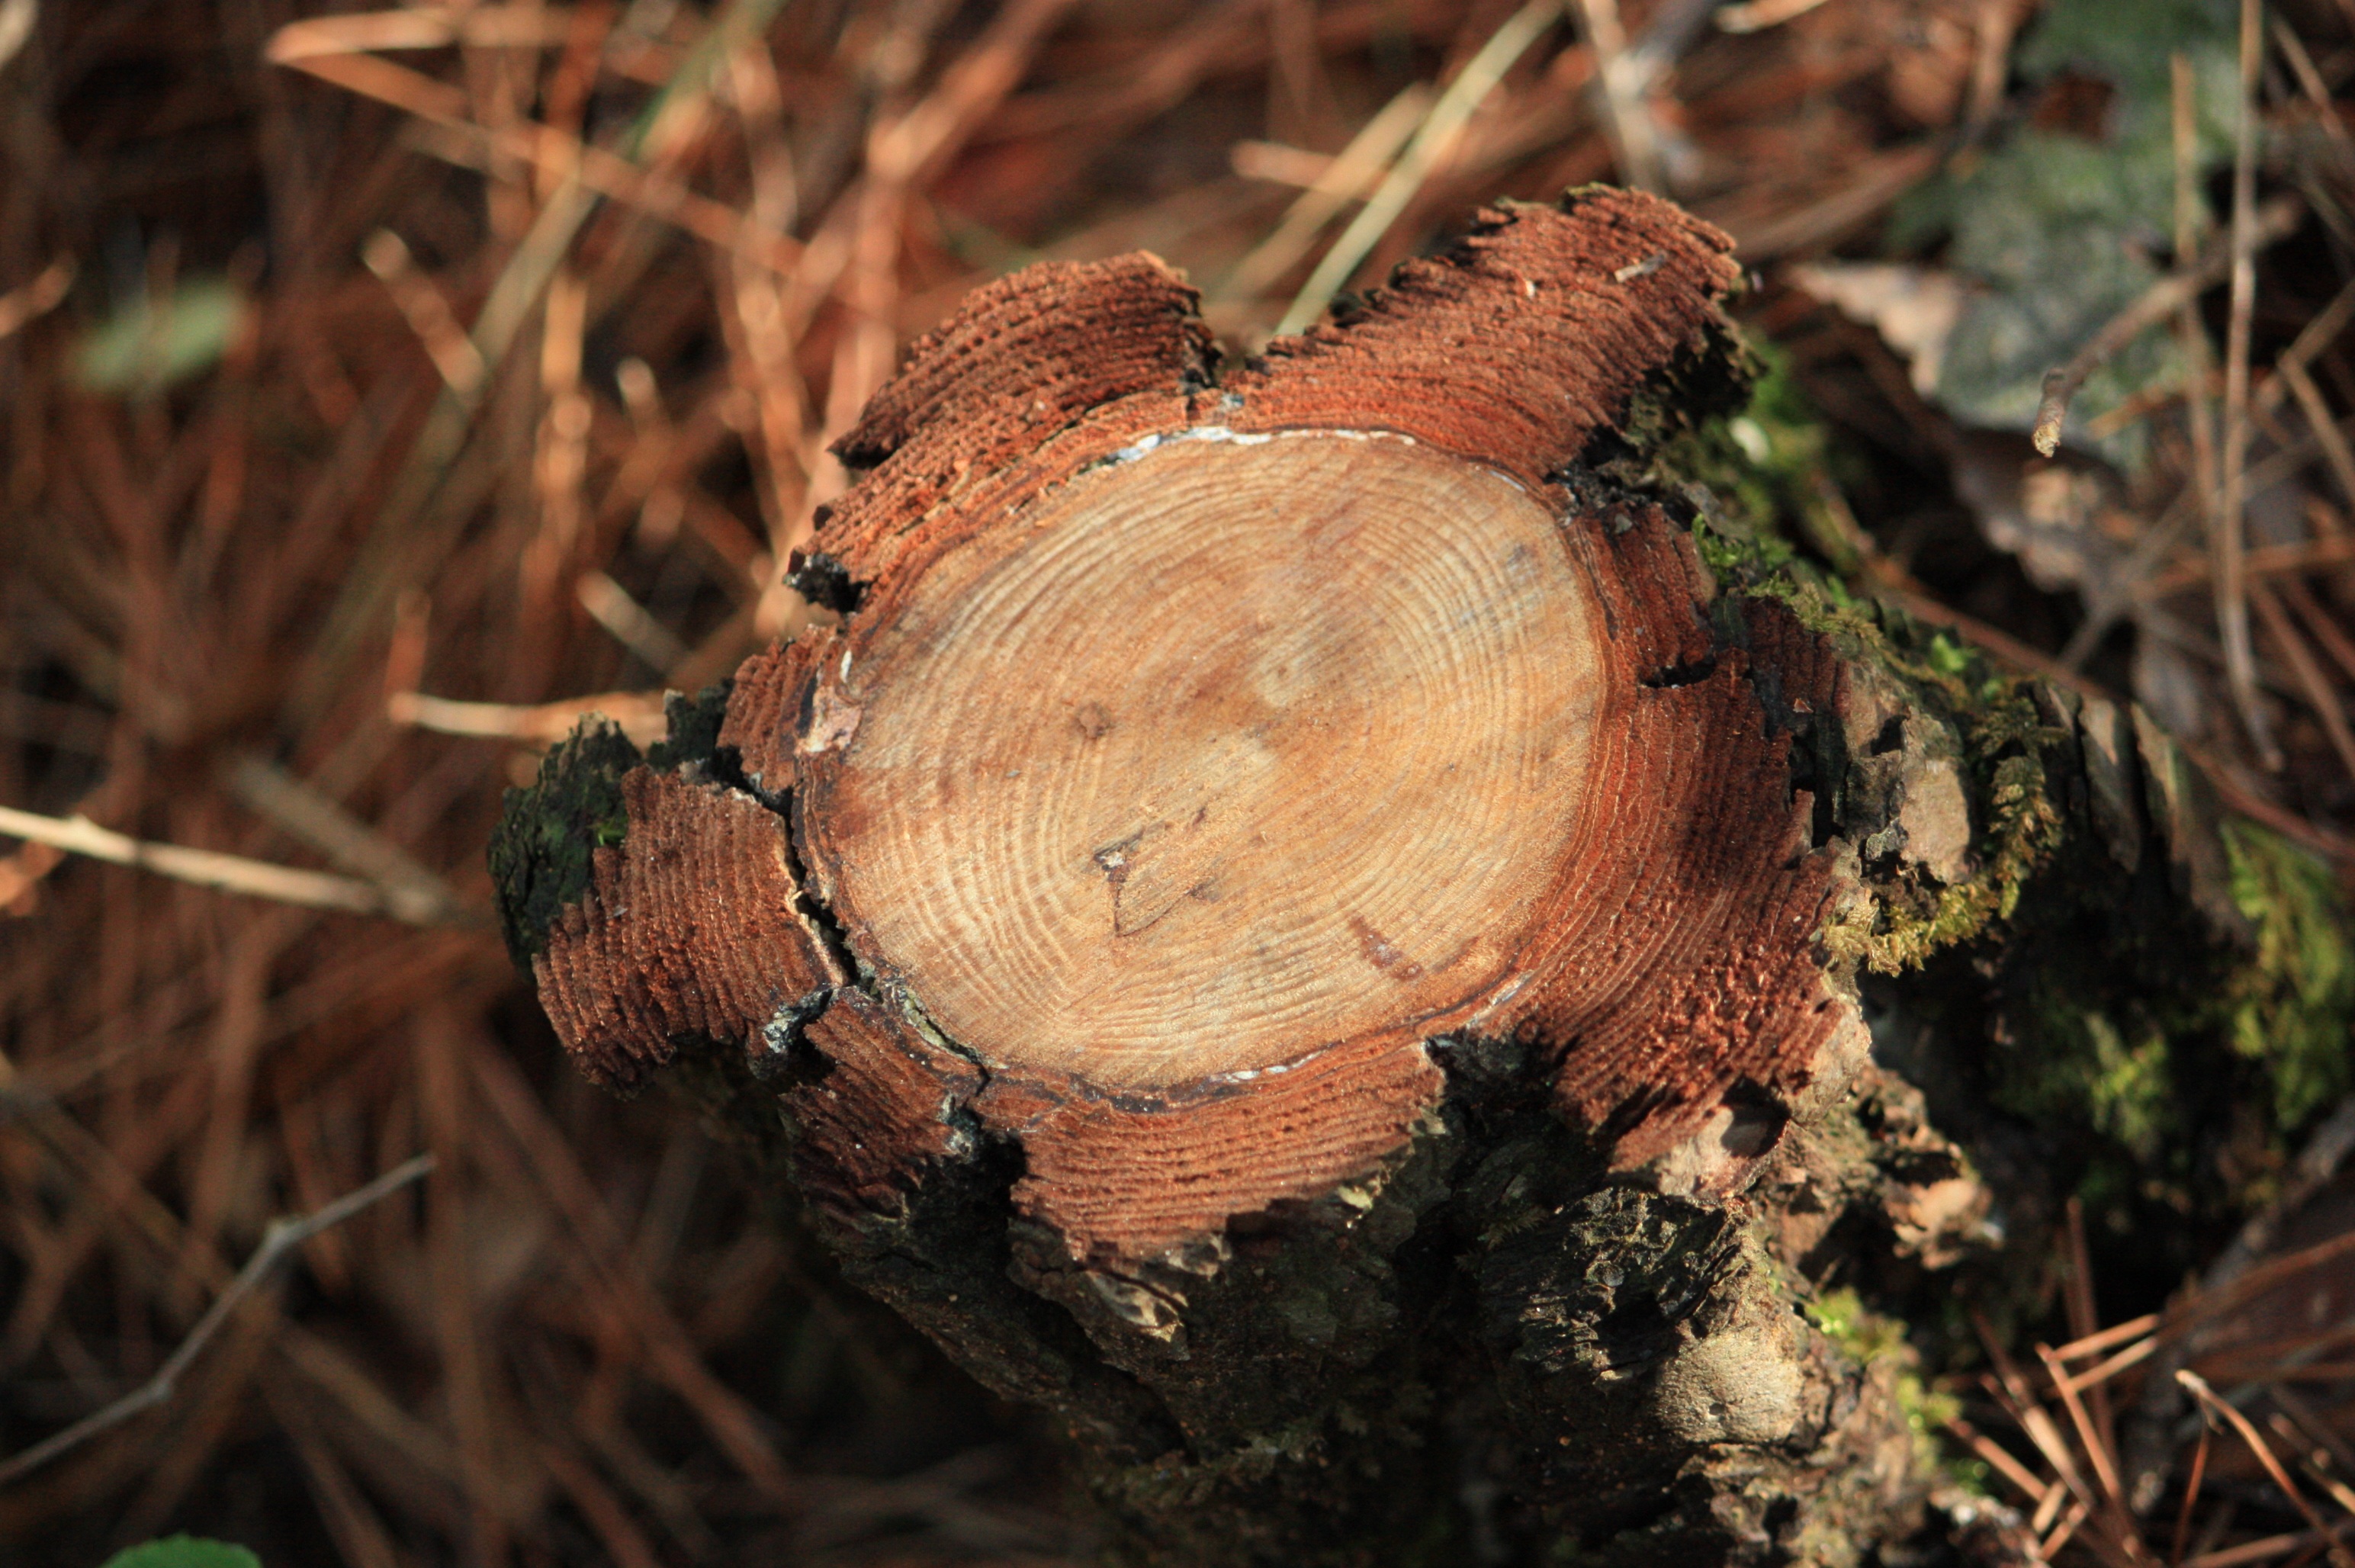
tree, nature, forest, branch, wood, leaf, trunk, wildlife, spring, autumn, soil, mushroom, flora, fauna, fungus, racing, woodland, bolete, macro photography, matsutake, namsan, edible mushroom, under the tree dong, medicinal mushroom, agaricomycetes, agaricaceae, penny bun